C5orf24

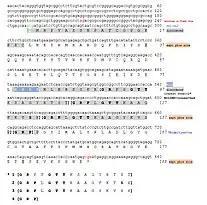
Conceptual translation of the protein-coding region of the C5orf24 mRNA transcript variant 1 (NM_001135586.1) aligned with the corresponding protein sequence (NP_001129058.1).

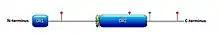
C5orf24 protein isoform 1 cartoon including two disordered regions DR1 & DR2 (blue), nuclear localization signal (green), experimental phosphorylation sites (red), and a ubiquitination site (grey).

Isoform 1 of the UPF0461 protein C5orf24 is 188 amino acids long encoded by exon 2. It contains two disordered regions at the amino acid positions 1-20 and 79-142, respectively. The second disordered region contains a series of internal repeats. The human precursor protein is predicted to be 20.1 kDa with an isoelectric point of approximately 10. Immunoblotting demonstrated the experimental molecular-weight to be about 25 kDa. Three experimental phosphorylation sites have been reported at Ser37, Ser121, and Ser180 along with evidence for a ubiquitination site at Lys146. A conserved nuclear localization signal at amino acid positions 79 – 83 (KKKK) was corroborated by immunofluorescence experiments using anti-C5orf24 antibodies depicting localization to the nucleoplasm. Affinity chromatography and anti tag coimmunoprecipitation experiments showed C5orf24 likely interacts with multiple other proteins including STK11, CAB39, LYK5, PKNOX1, and PBX1.